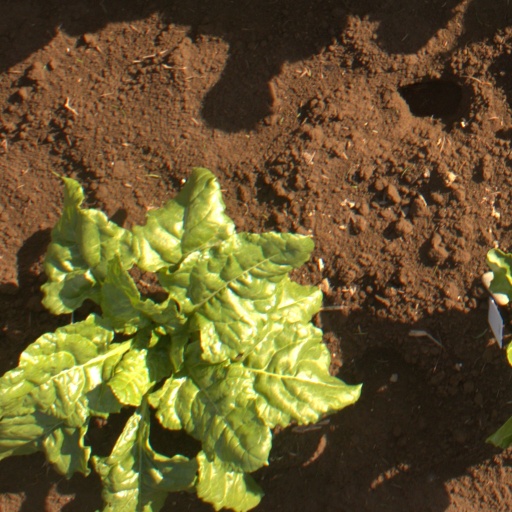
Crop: sugar beet